Jean I, Count of La Marche

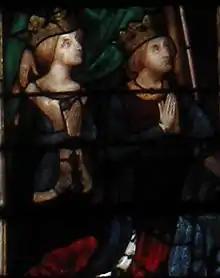
Jean I and Catherine

Jean of Bourbon (John I/VII, Count of La Marche and of Vendôme), (1344 – 11 June 1393, Vendôme) was French "prince du sang" as the second son of James I, Count of La Marche and Jeanne of Châtillon.